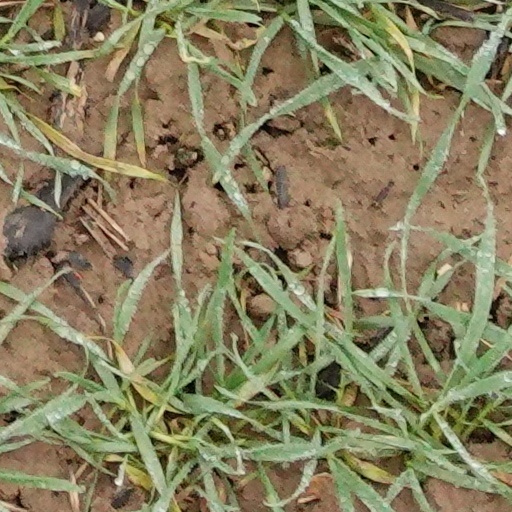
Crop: wheat